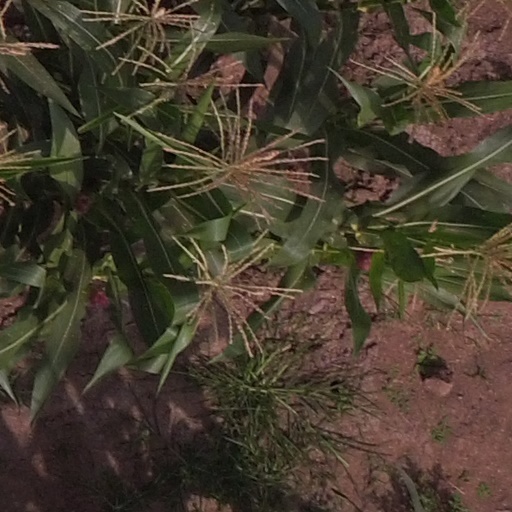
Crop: maize; corn